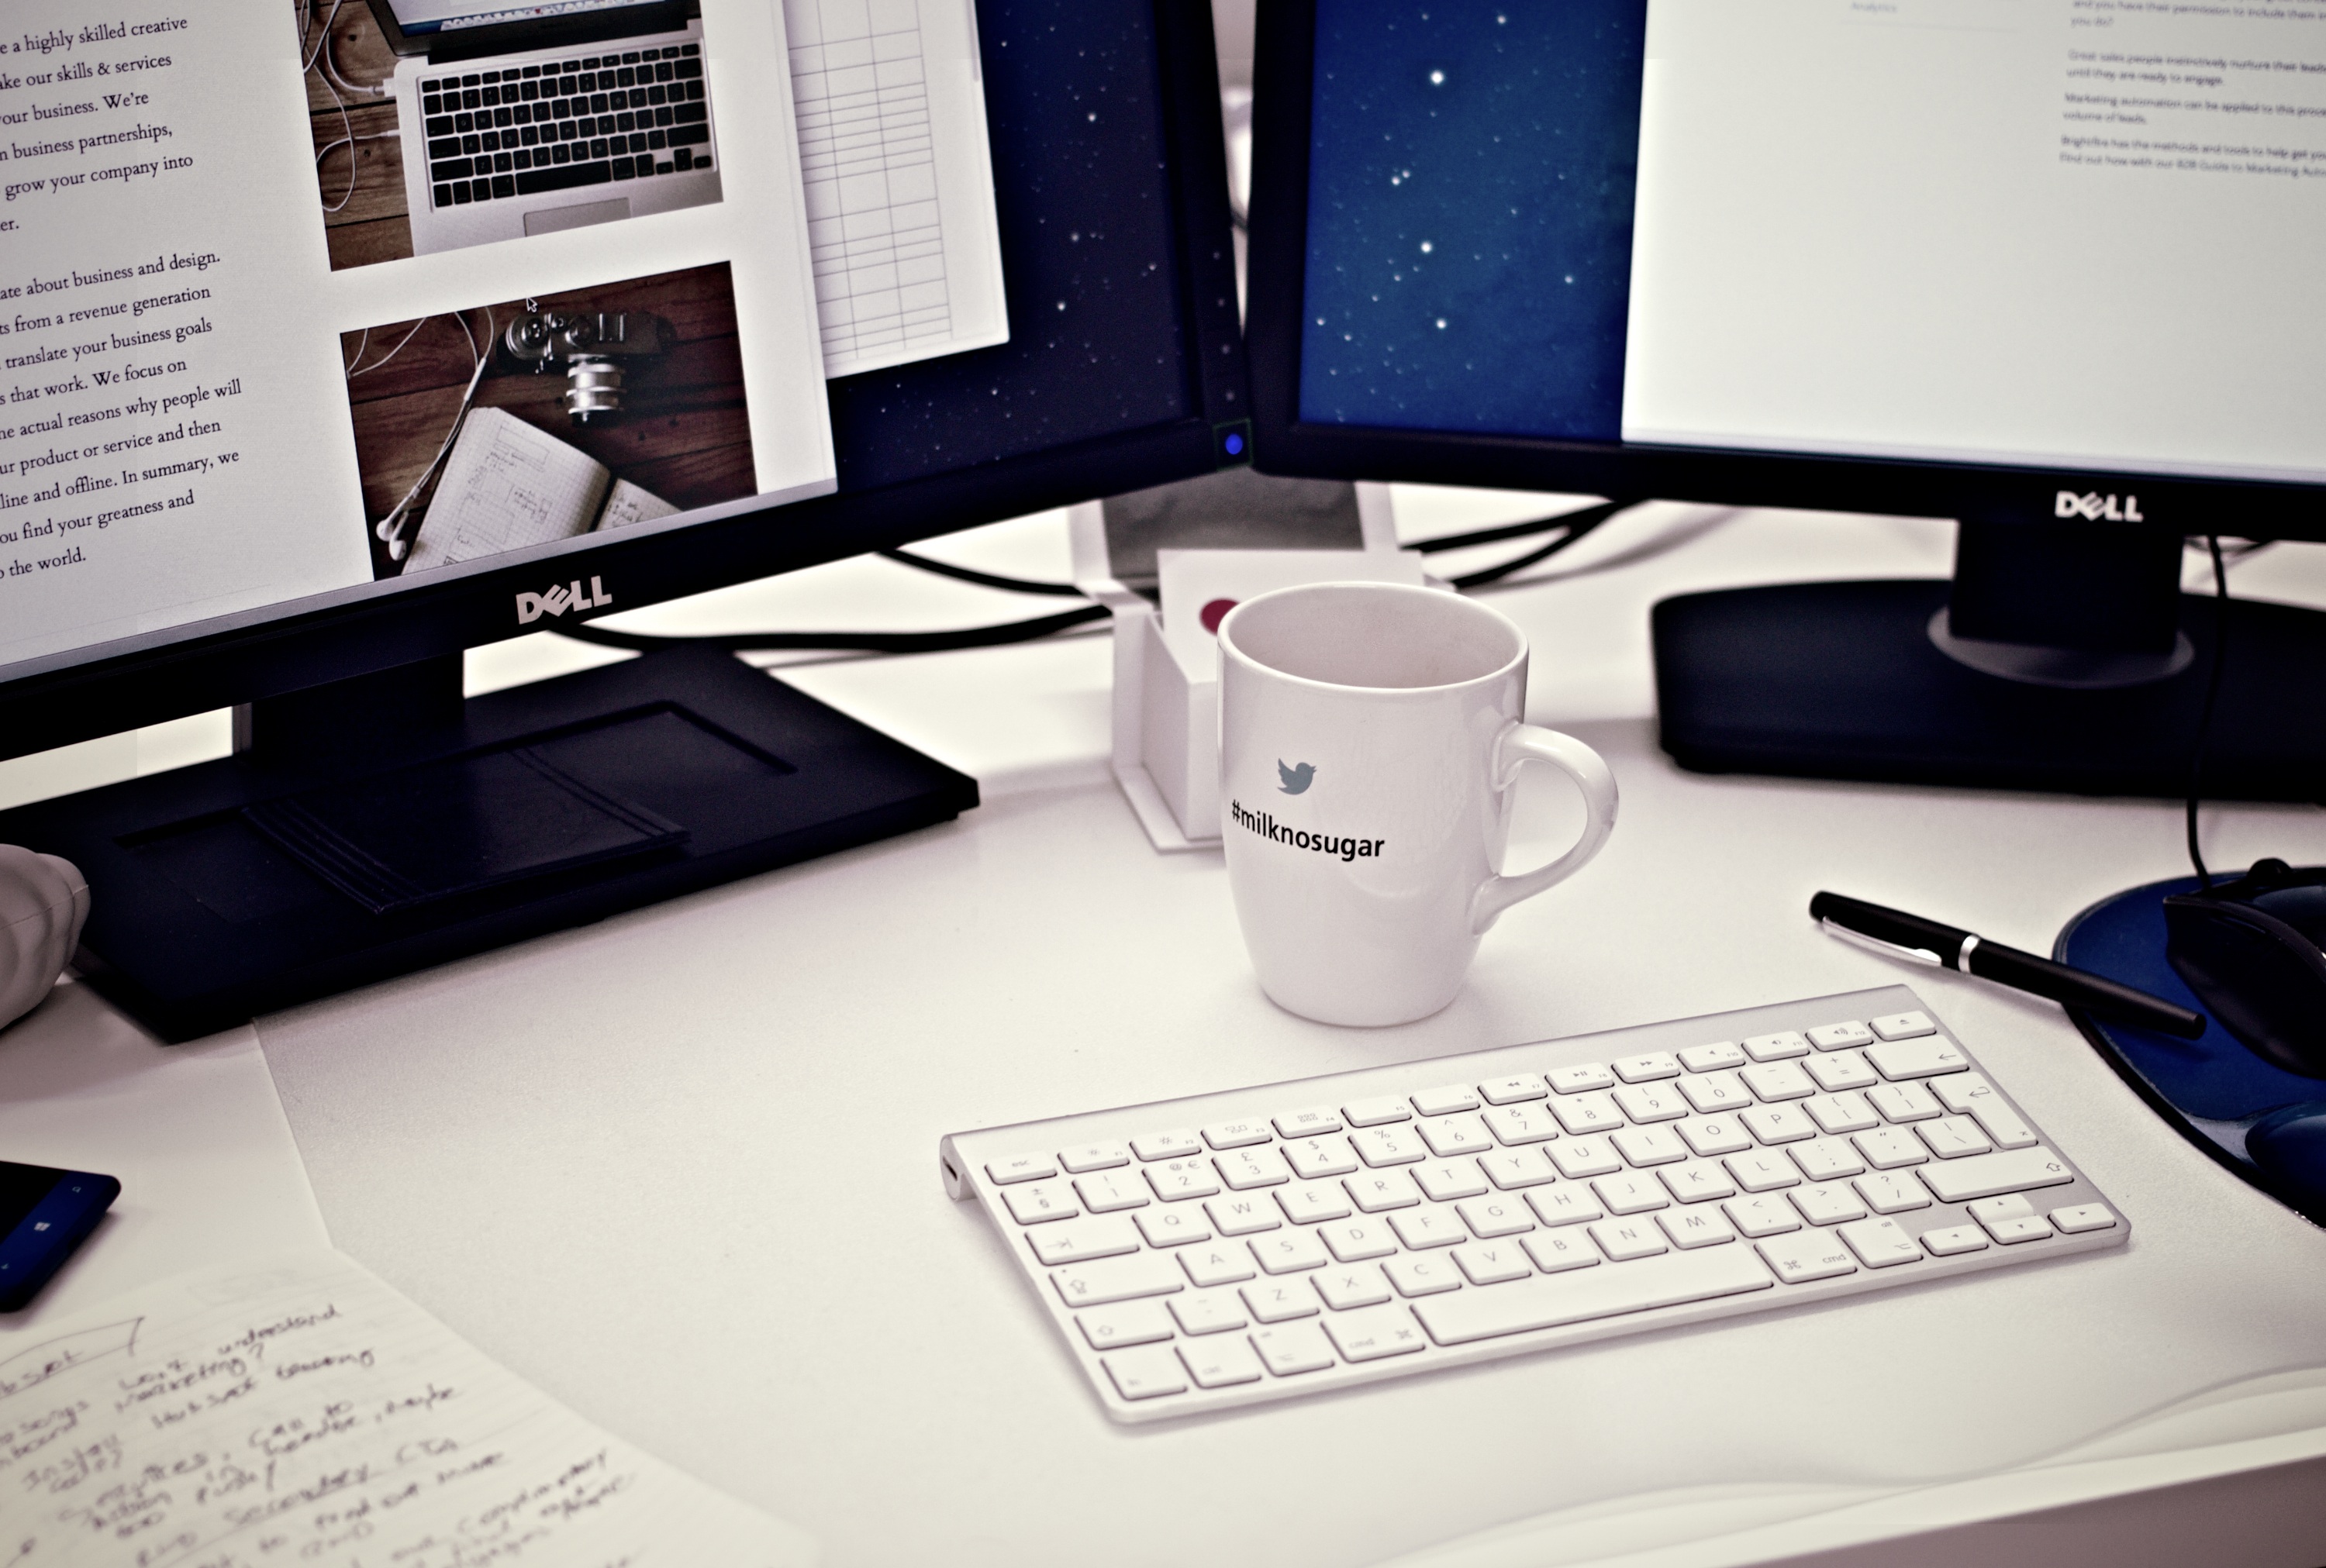
desk, computer, writing, working, coffee, keyboard, technology, pen, mouse, cup, surfing, internet, desktop, office, business, mug, workstation, home office, coffee mug, brand, startup, design, pc, document, displays, multimedia, workplace, monitors, screens, browsing, desktop computer, personal computer, start up, peripherals, dual monitors